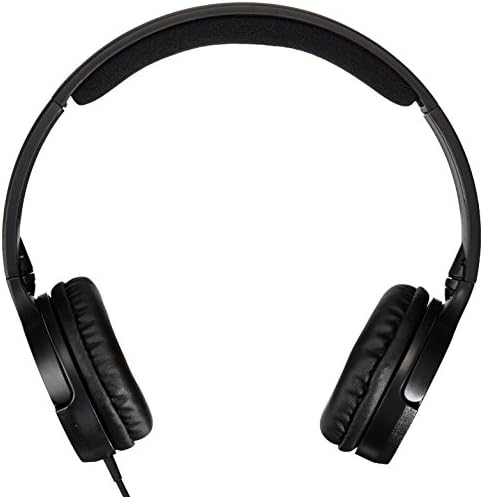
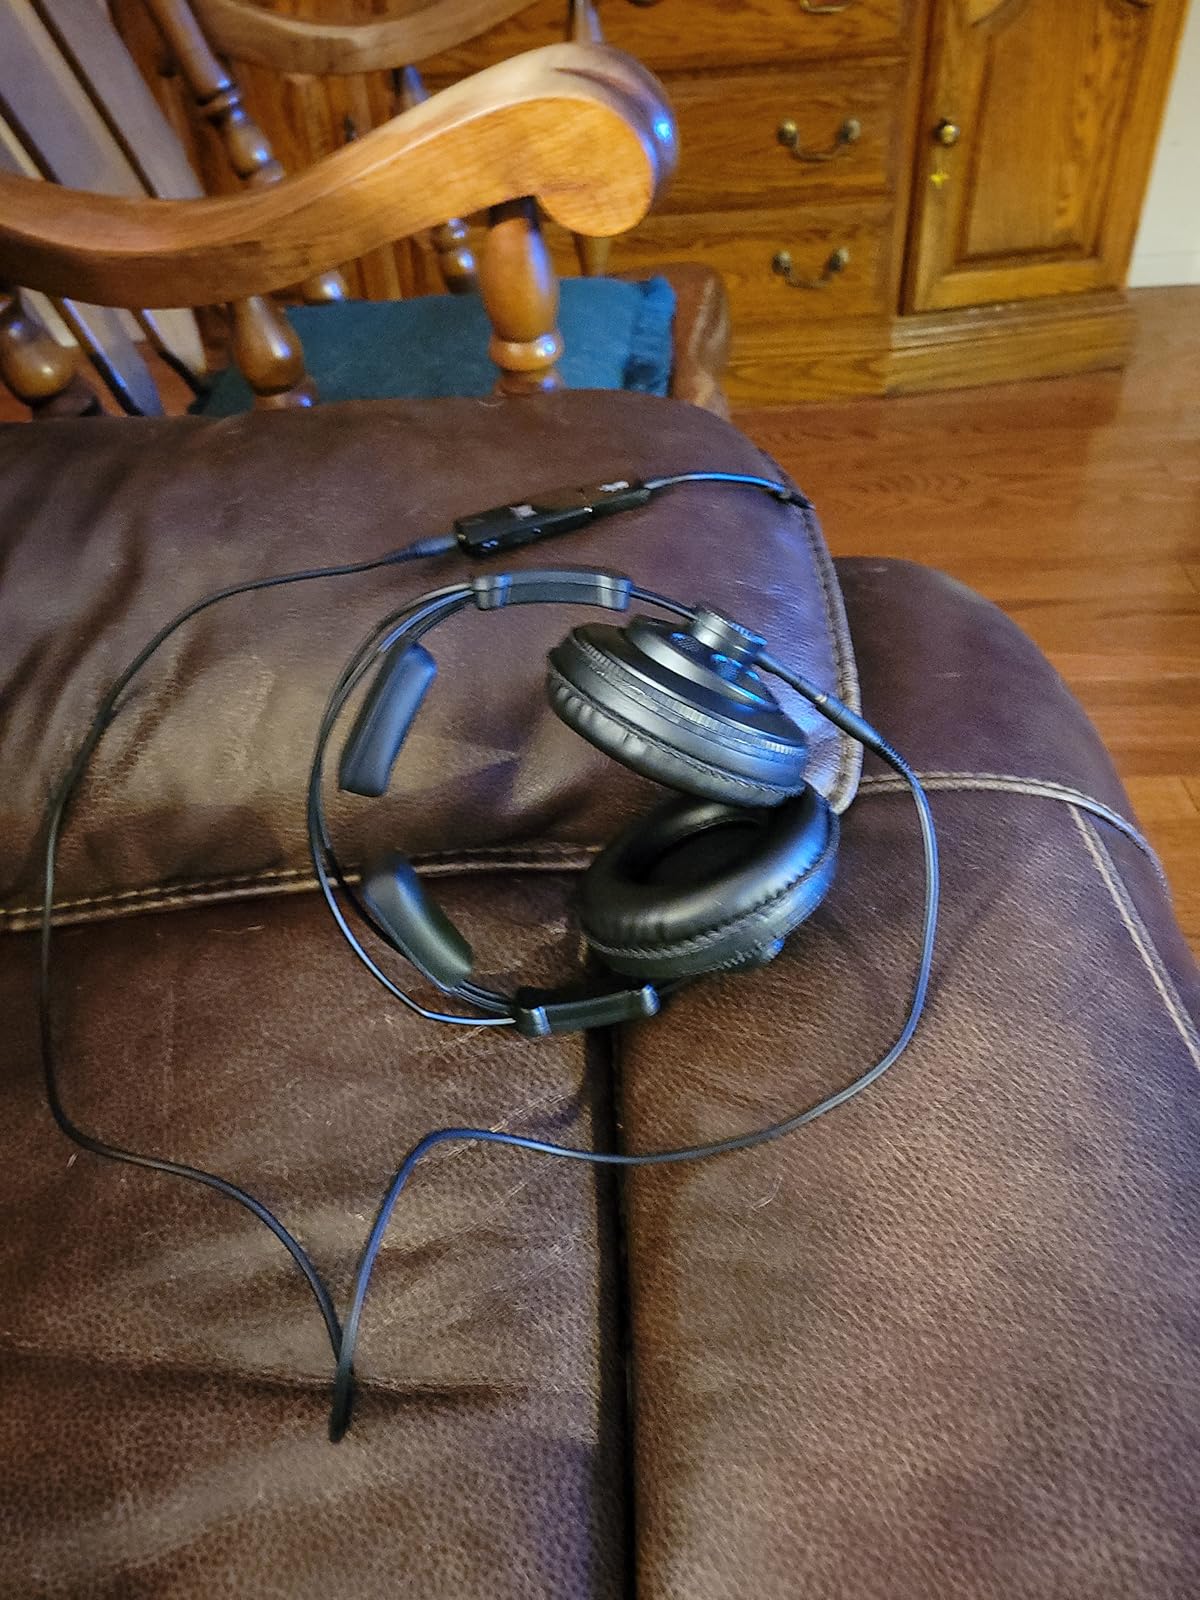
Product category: headphones
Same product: no